Battle of Leipzig

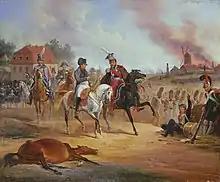
Napoleon and Poniatowski at Leipzig, by January Suchodolski

Despite being outnumbered, Napoleon planned to take the offensive between the Pleiße and the Parthe rivers. The position at Leipzig held several advantages for his army and his battle strategy. The rivers that converged there split the surrounding terrain into four separate sectors. Holding Leipzig and its bridges, Napoleon could shift troops from one sector to another far more rapidly than the Allies could, who had difficulty moving such large numbers of troops into a single sector.